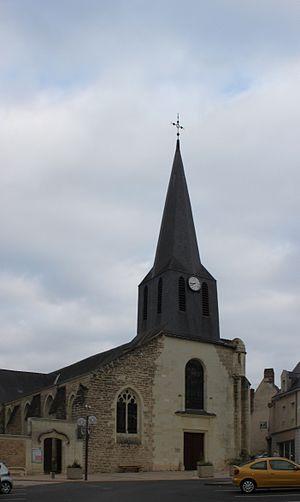
Église Saint-Pierre, Fr-49-Doué-la-Fontaine.
La liste des églises de Maine-et-Loire recense de la manière la plus complète possible les églises, cathédrale et basiliques situées dans le département français de Maine-et-Loire.
Doué-la-Fontaine est une ancienne commune française située dans le département de Maine-et-Loire, en région Pays de la Loire. Depuis le 30 décembre 2016, la commune forme avec Brigné, Concourson-sur-Layon, Forges, Meigné, Montfort, Saint-Georges-sur-Layon et Les Verchers-sur-Layon, la commune nouvelle de Doué-en-Anjou.